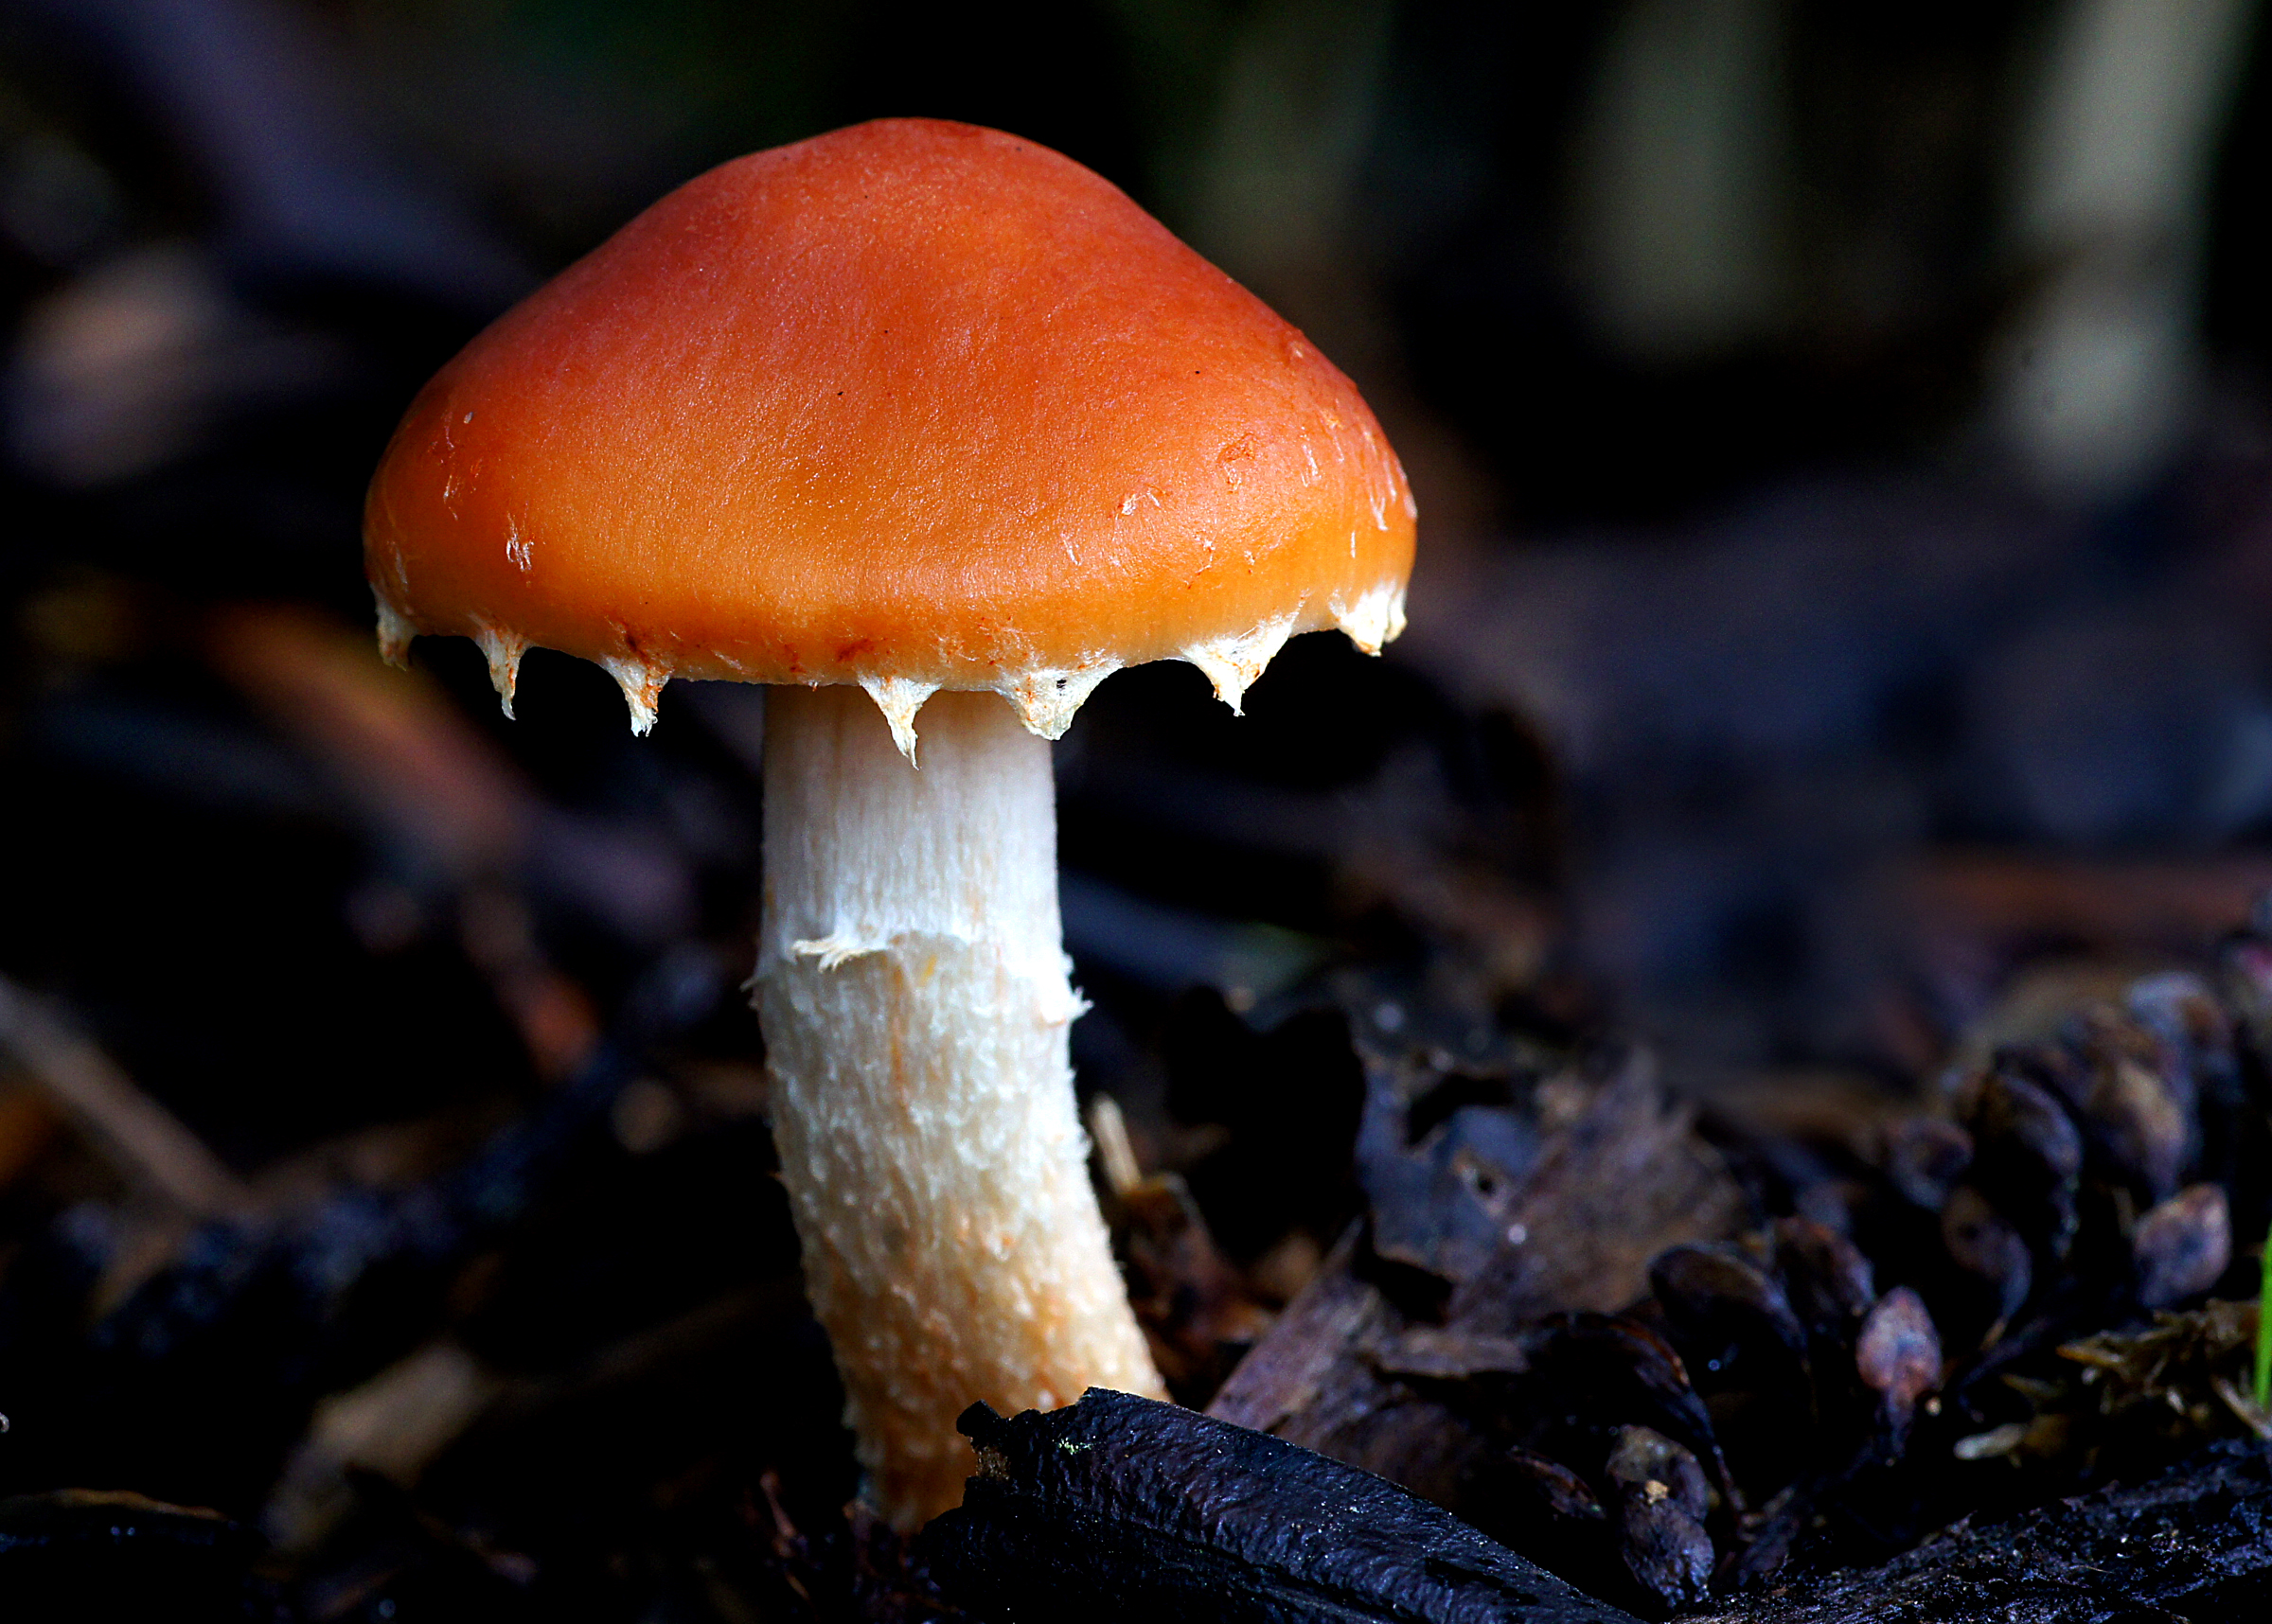
nature, autumn, mushroom, close up, fungus, fungi, sonyalpha, agaric, bolete, agaricus, macro photography, edible mushroom, medicinal mushroom, agaricomycetes, agaricaceae, penny bun